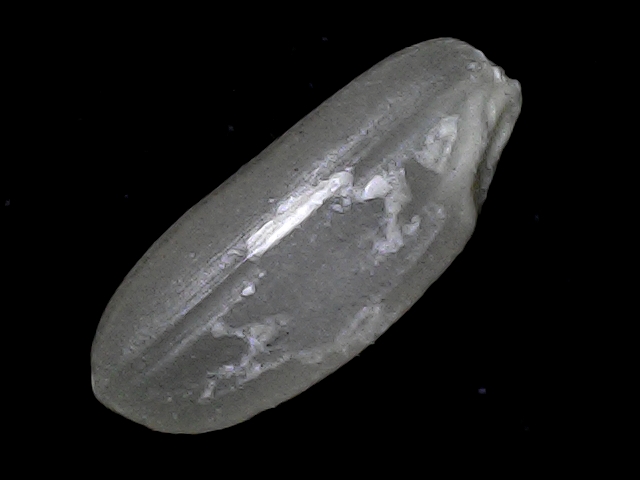
Rice variety: BD52